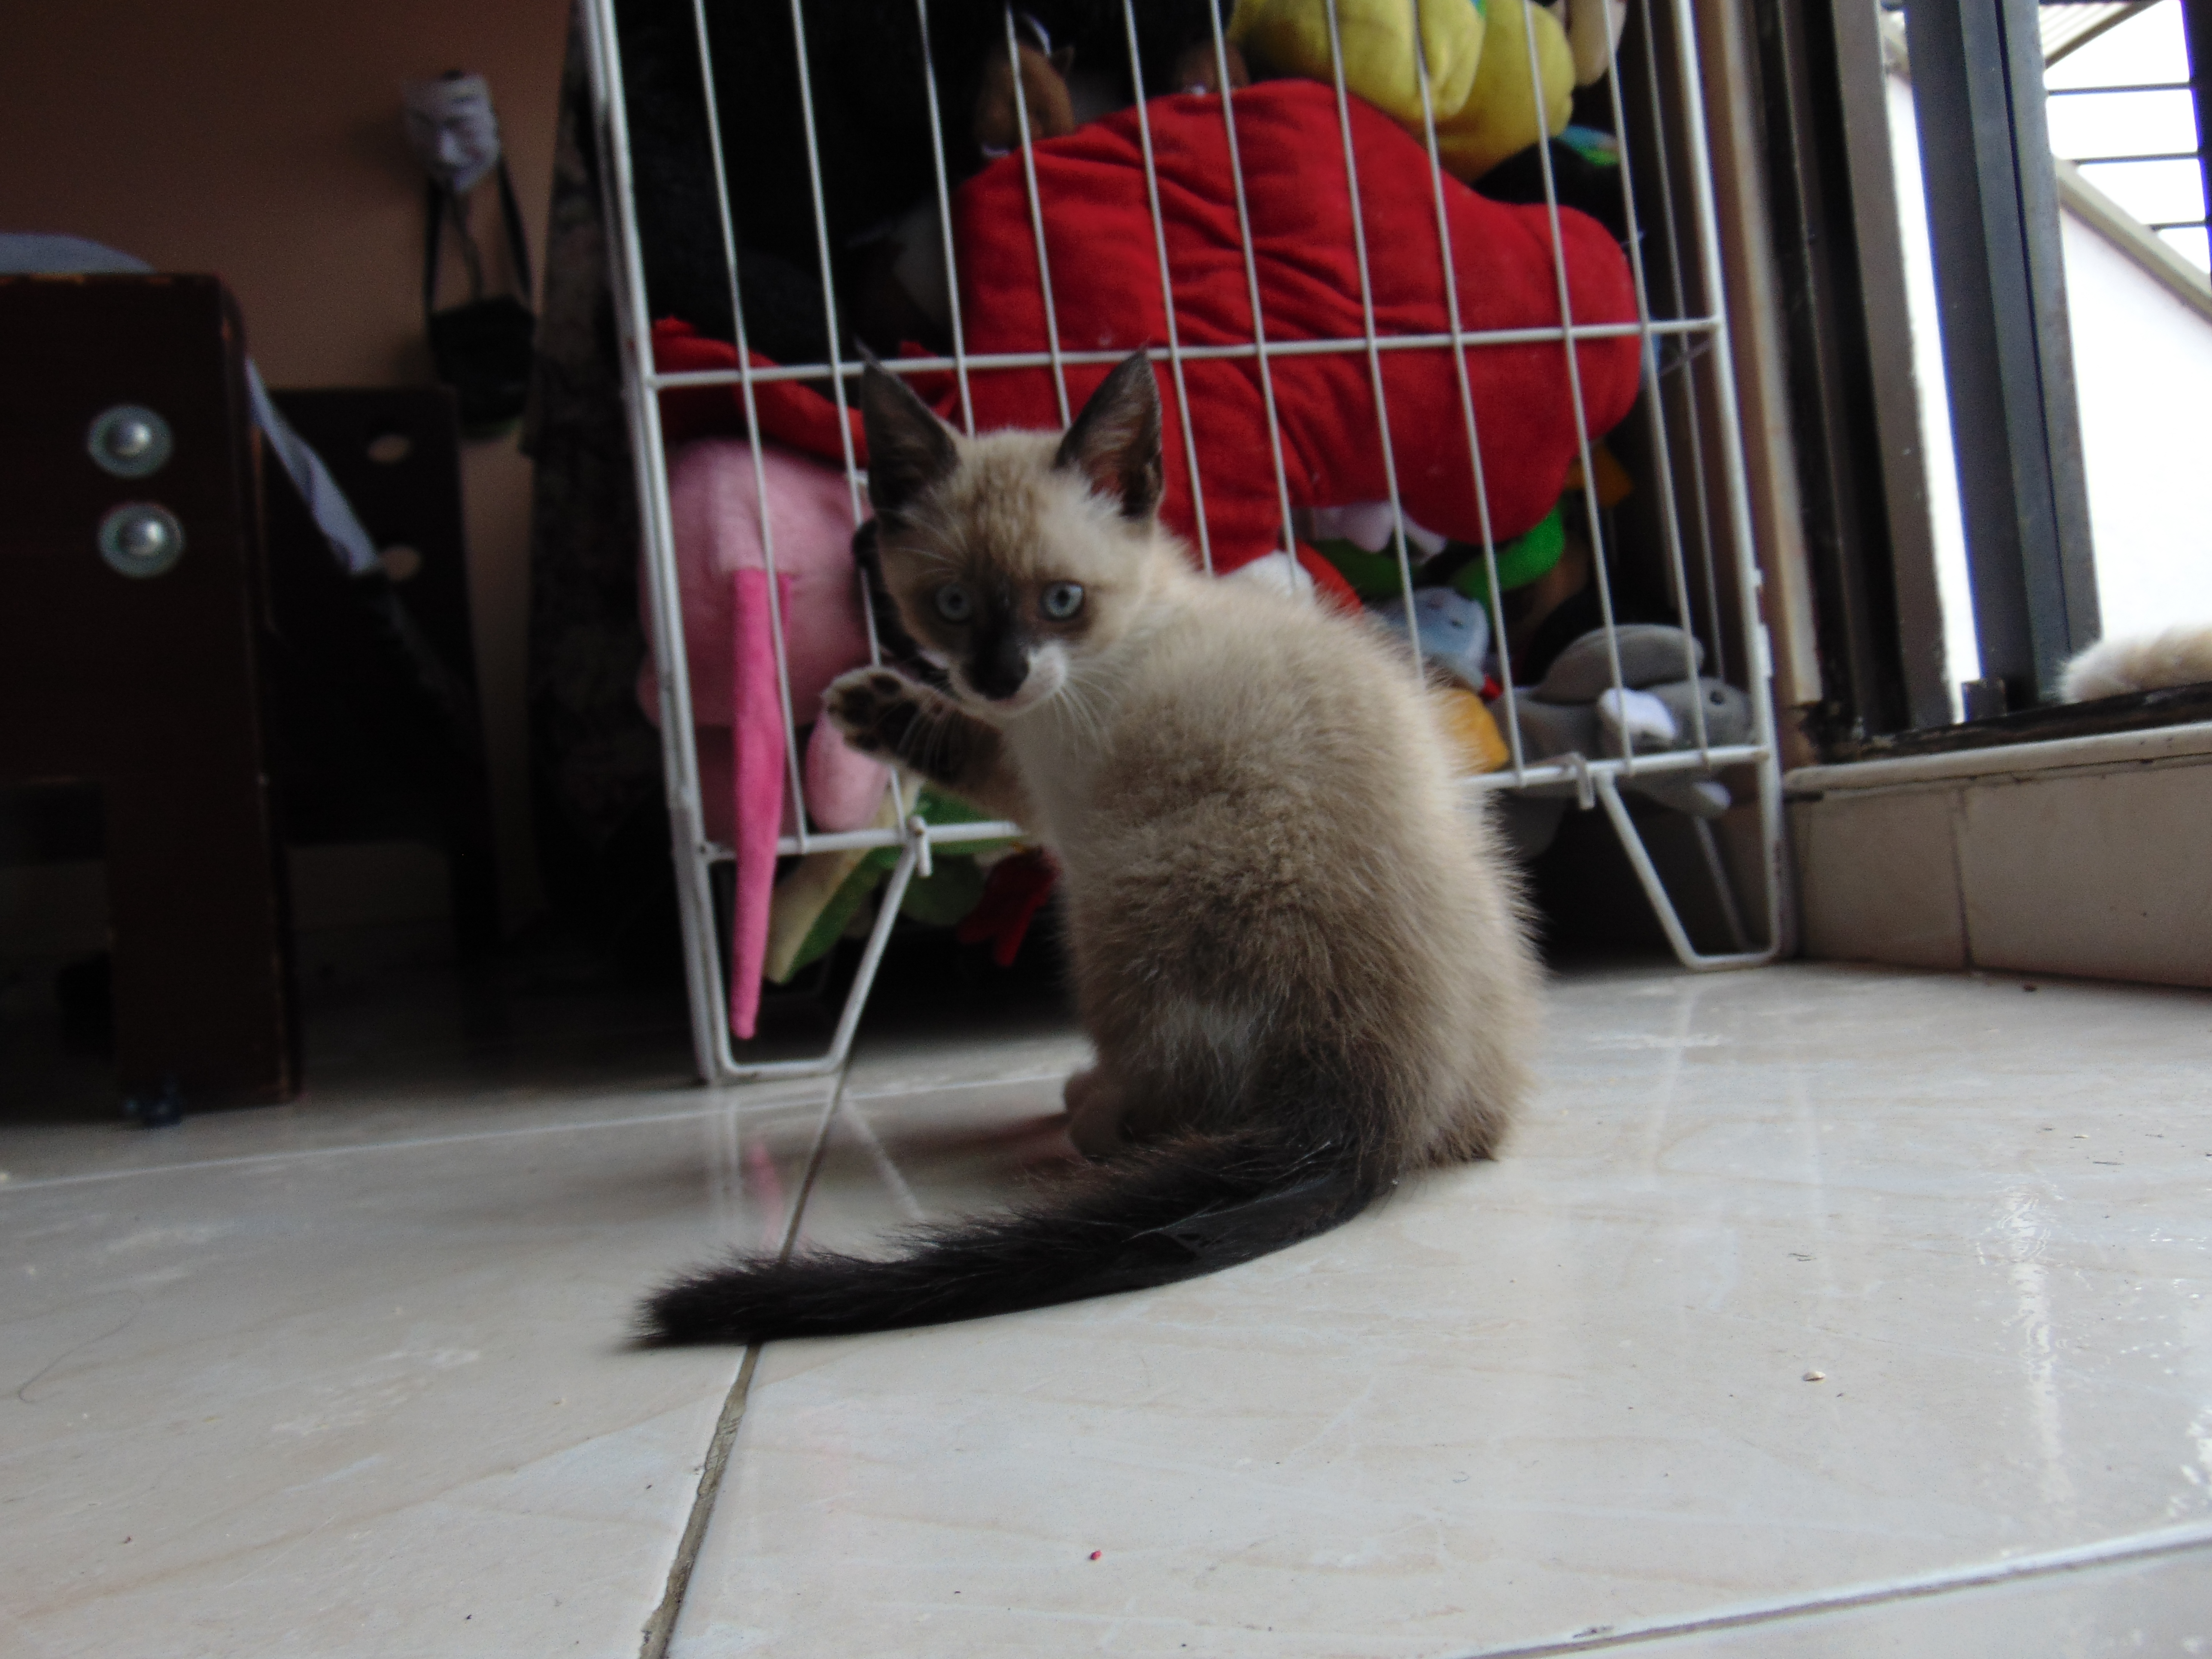
cat, mammal, small to medium sized cats, felidae, whiskers, snapshot, ragdoll, birman, balinese, carnivore, tail, kitten, domestic long haired cat, himalayan, claw, floor, flooring, fur, american curl, fawn